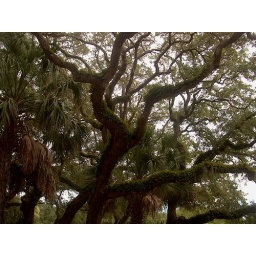
great old trees in front of the lighthouse keepers house.